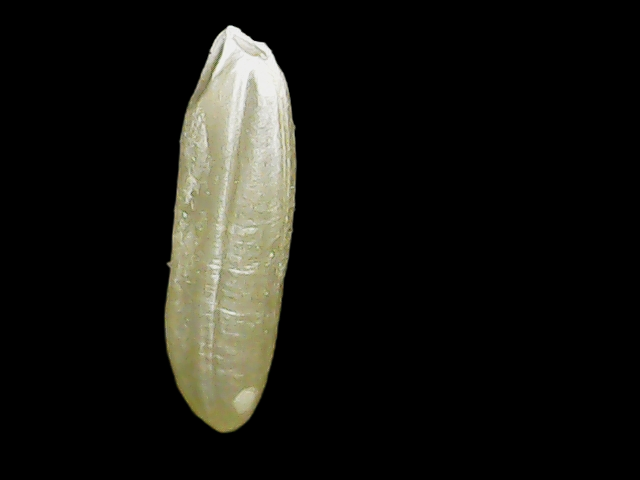
Rice variety: Binadhan16